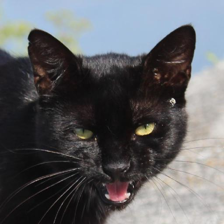
Label: animals